Baptistère Saint-Jean

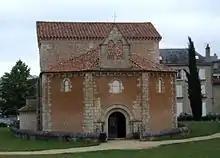
The front of the baptistery

The Baptistère Saint-Jean (Baptistery of St John) is a Roman Catholic church in Poitiers, France. It is reputed to be the oldest existing Christian building in France, and is one of the most prominent examples of Merovingian architecture.